Dame School

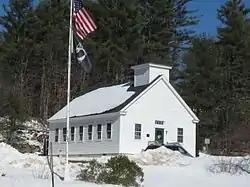

The Dame School is a historic meeting house, school, and now local historical museum, on New Hampshire Route 152 in Nottingham, New Hampshire. The single story wood-frame Greek Revival structure was built in 1840 as a church; according to local legend, timbers from a 1740 church were used in its construction. Its main facade has a simple entrance topped by a transom window, and flanked by a pair of windows. The building is topped by a three-stage tower, whose second stage houses a belfry, and whose spire is topped by a weathervane in the shape of a quill pen. It was used as a meeting house until about 1878, with its dual use as a school beginning c. 1870. It was dedicated for academic use in 1878, after the local Universalist congregation which had been using for services, built its own dedicated building. This building is said to have acquired its distinctive weathervane as a gift in 1870 from schoolmaster Bartholomew Van Dame.